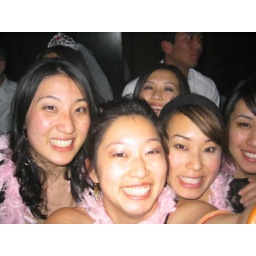
girls at the bar in tao